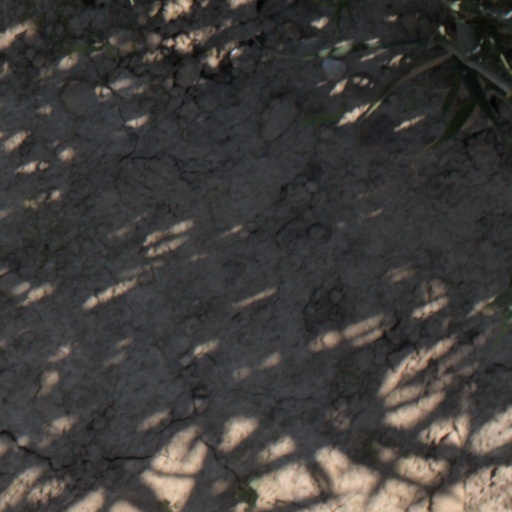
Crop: wheat